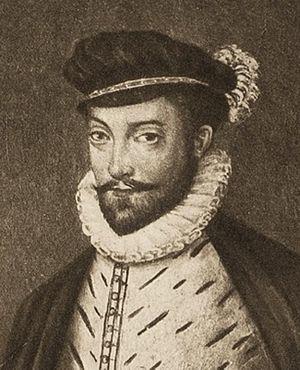
Portrait de Léonor d'Orléans, duc de Longueville
Léonor d'Orléans, duc de Longueville, était un prince français, issu de la maison bâtarde de Longueville, gouverneur de Picardie et de Normandie et l’un des chefs militaires des guerres de religion.
Antoinette d'Orléans-Longueville, née en 1572 à Trie-Château et morte le 24 avril 1618 à Poitiers est une noble dame française, d'ascendance capétienne, membre de la maison d'Orléans-Longueville. Elle fut dame de Château-Gontier et, par son mariage, marquise de Belle-Île. Veuve jeune, elle devint religieuse.